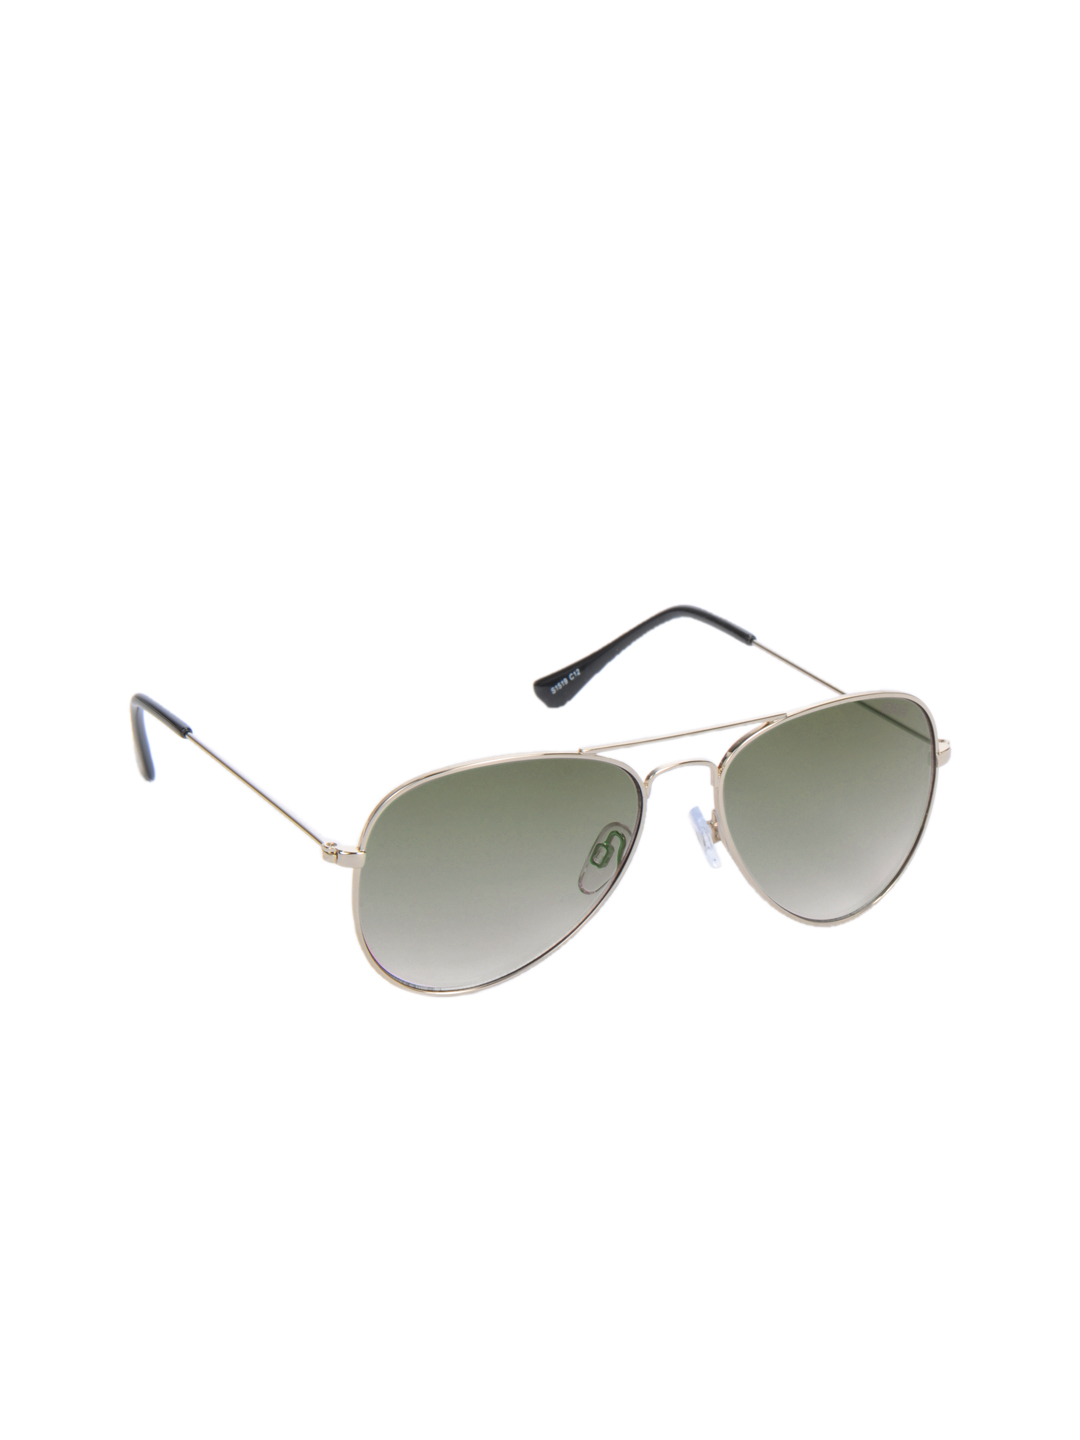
I Dee Men Steel Frame Sunglasses
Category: Accessories / Eyewear / Sunglasses
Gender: Men
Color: Steel
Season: Winter 2016
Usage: Casual